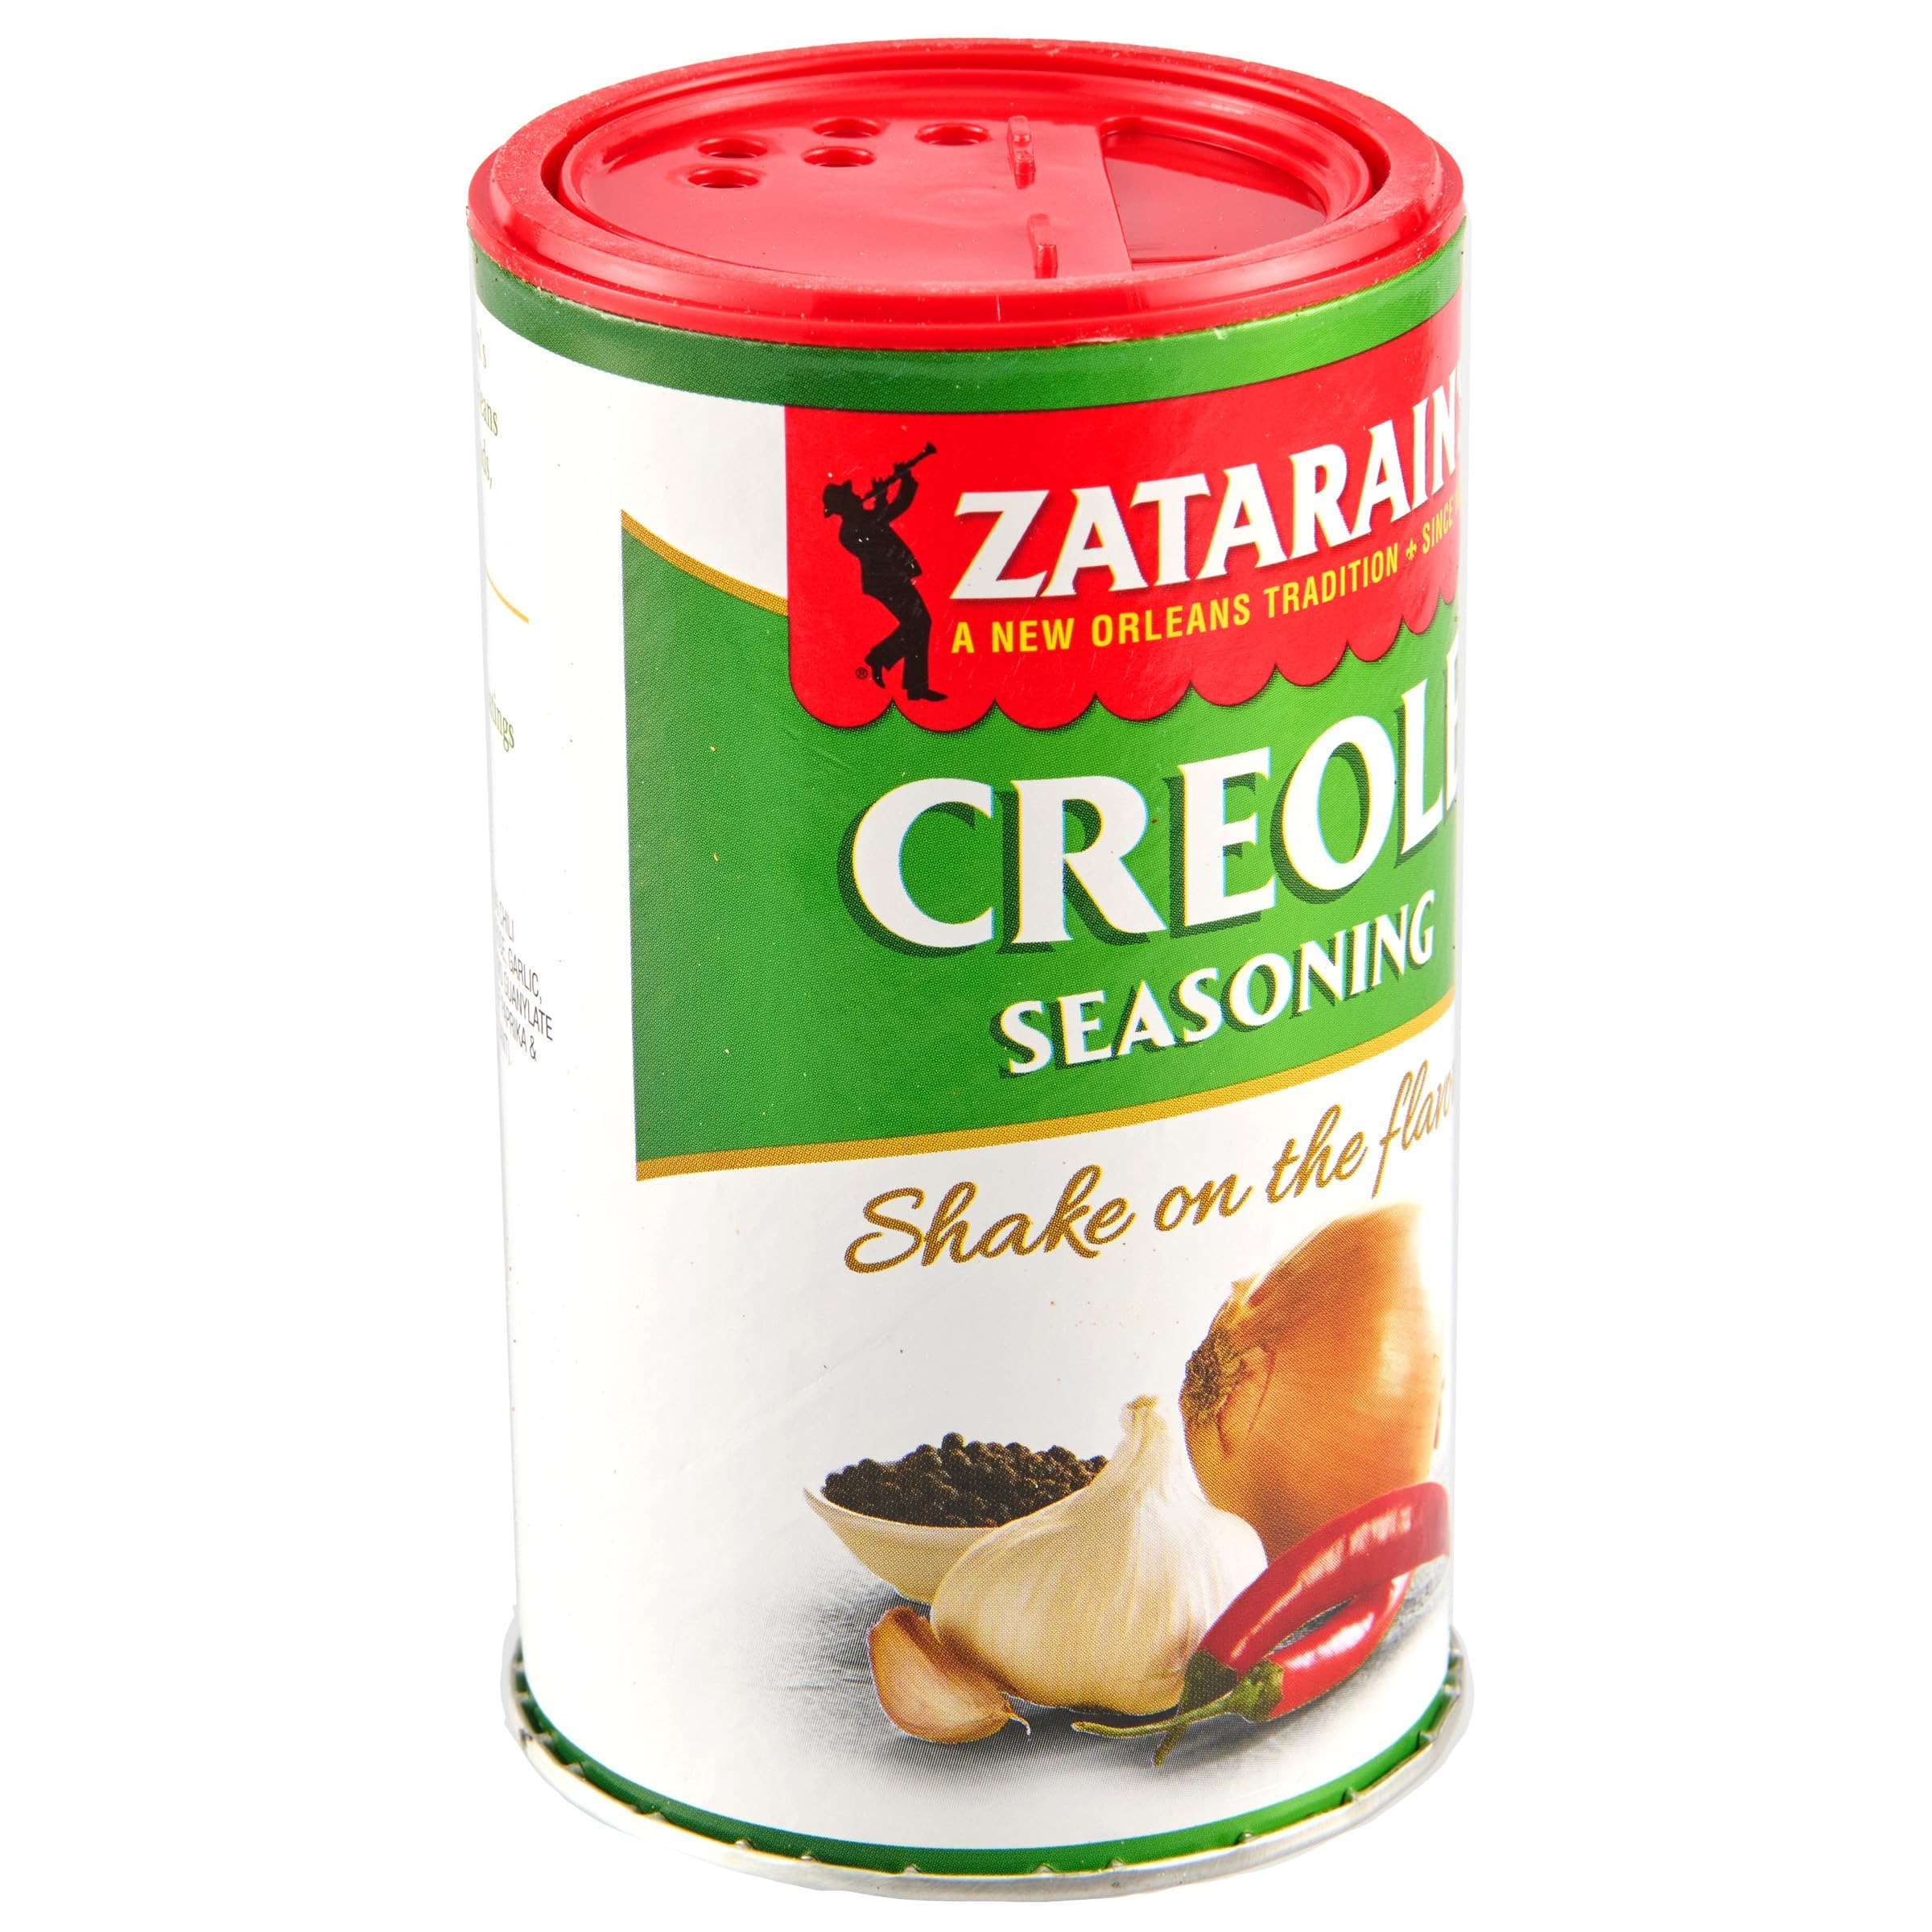
Item Name: Zatarain's New Orleans Style Creole Seasoning, 8 oz
Bullet Point 1: Blend of New Orleans-inspired spices
Bullet Point 2: Offers a deliciously different flavor than your standard salt and pepper Features red pepper and paprika
Bullet Point 3: Shake it on meats, soups, seafood, salads and more
Bullet Point 4: Low calorie, low cholesterol and low fat seasoning
Bullet Point 5: Become the master of New Orleans flavor
Value: 8.0
Unit: Ounce

Price: 4.64